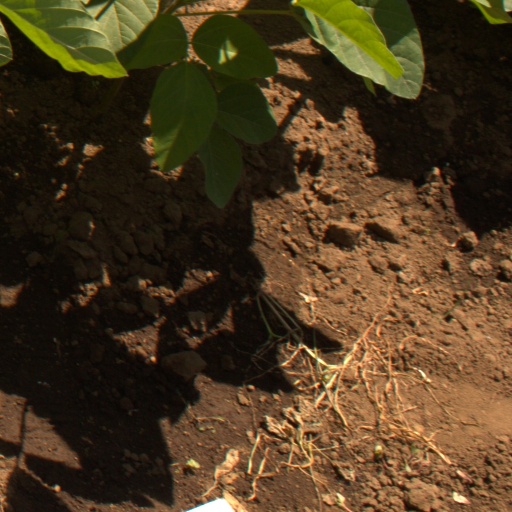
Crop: soybean